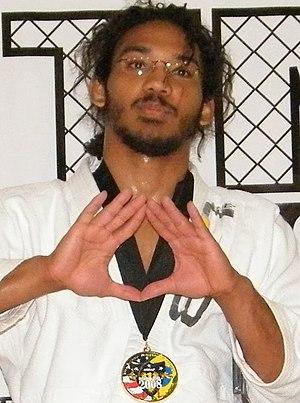
Benson Henderson, né le 16 novembre 1983 à Colorado Springs dans le Colorado, est un pratiquant américain d'arts martiaux mixtes. Il possède des ceintures noires en taekwondo et en jiu-jitsu brésilien.